Hunter Owen (baseball)

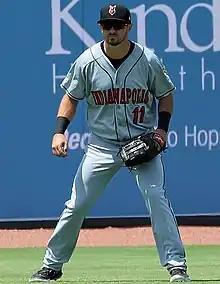
Owen with the Indianapolis Indians in 2021

Stephen Hunter Owen (born September 22, 1993) is an American former professional baseball third baseman and outfielder. The Pittsburgh Pirates drafted him in the 25th round of the 2016 Major League Baseball draft, and he made his Major League Baseball (MLB) debut for them in 2021.